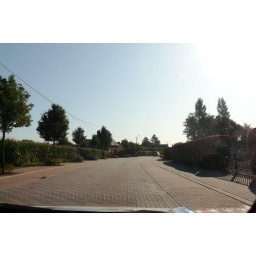
We drive a rental shoe car to the loom, located in the countryside. (More loom pics to come...!)